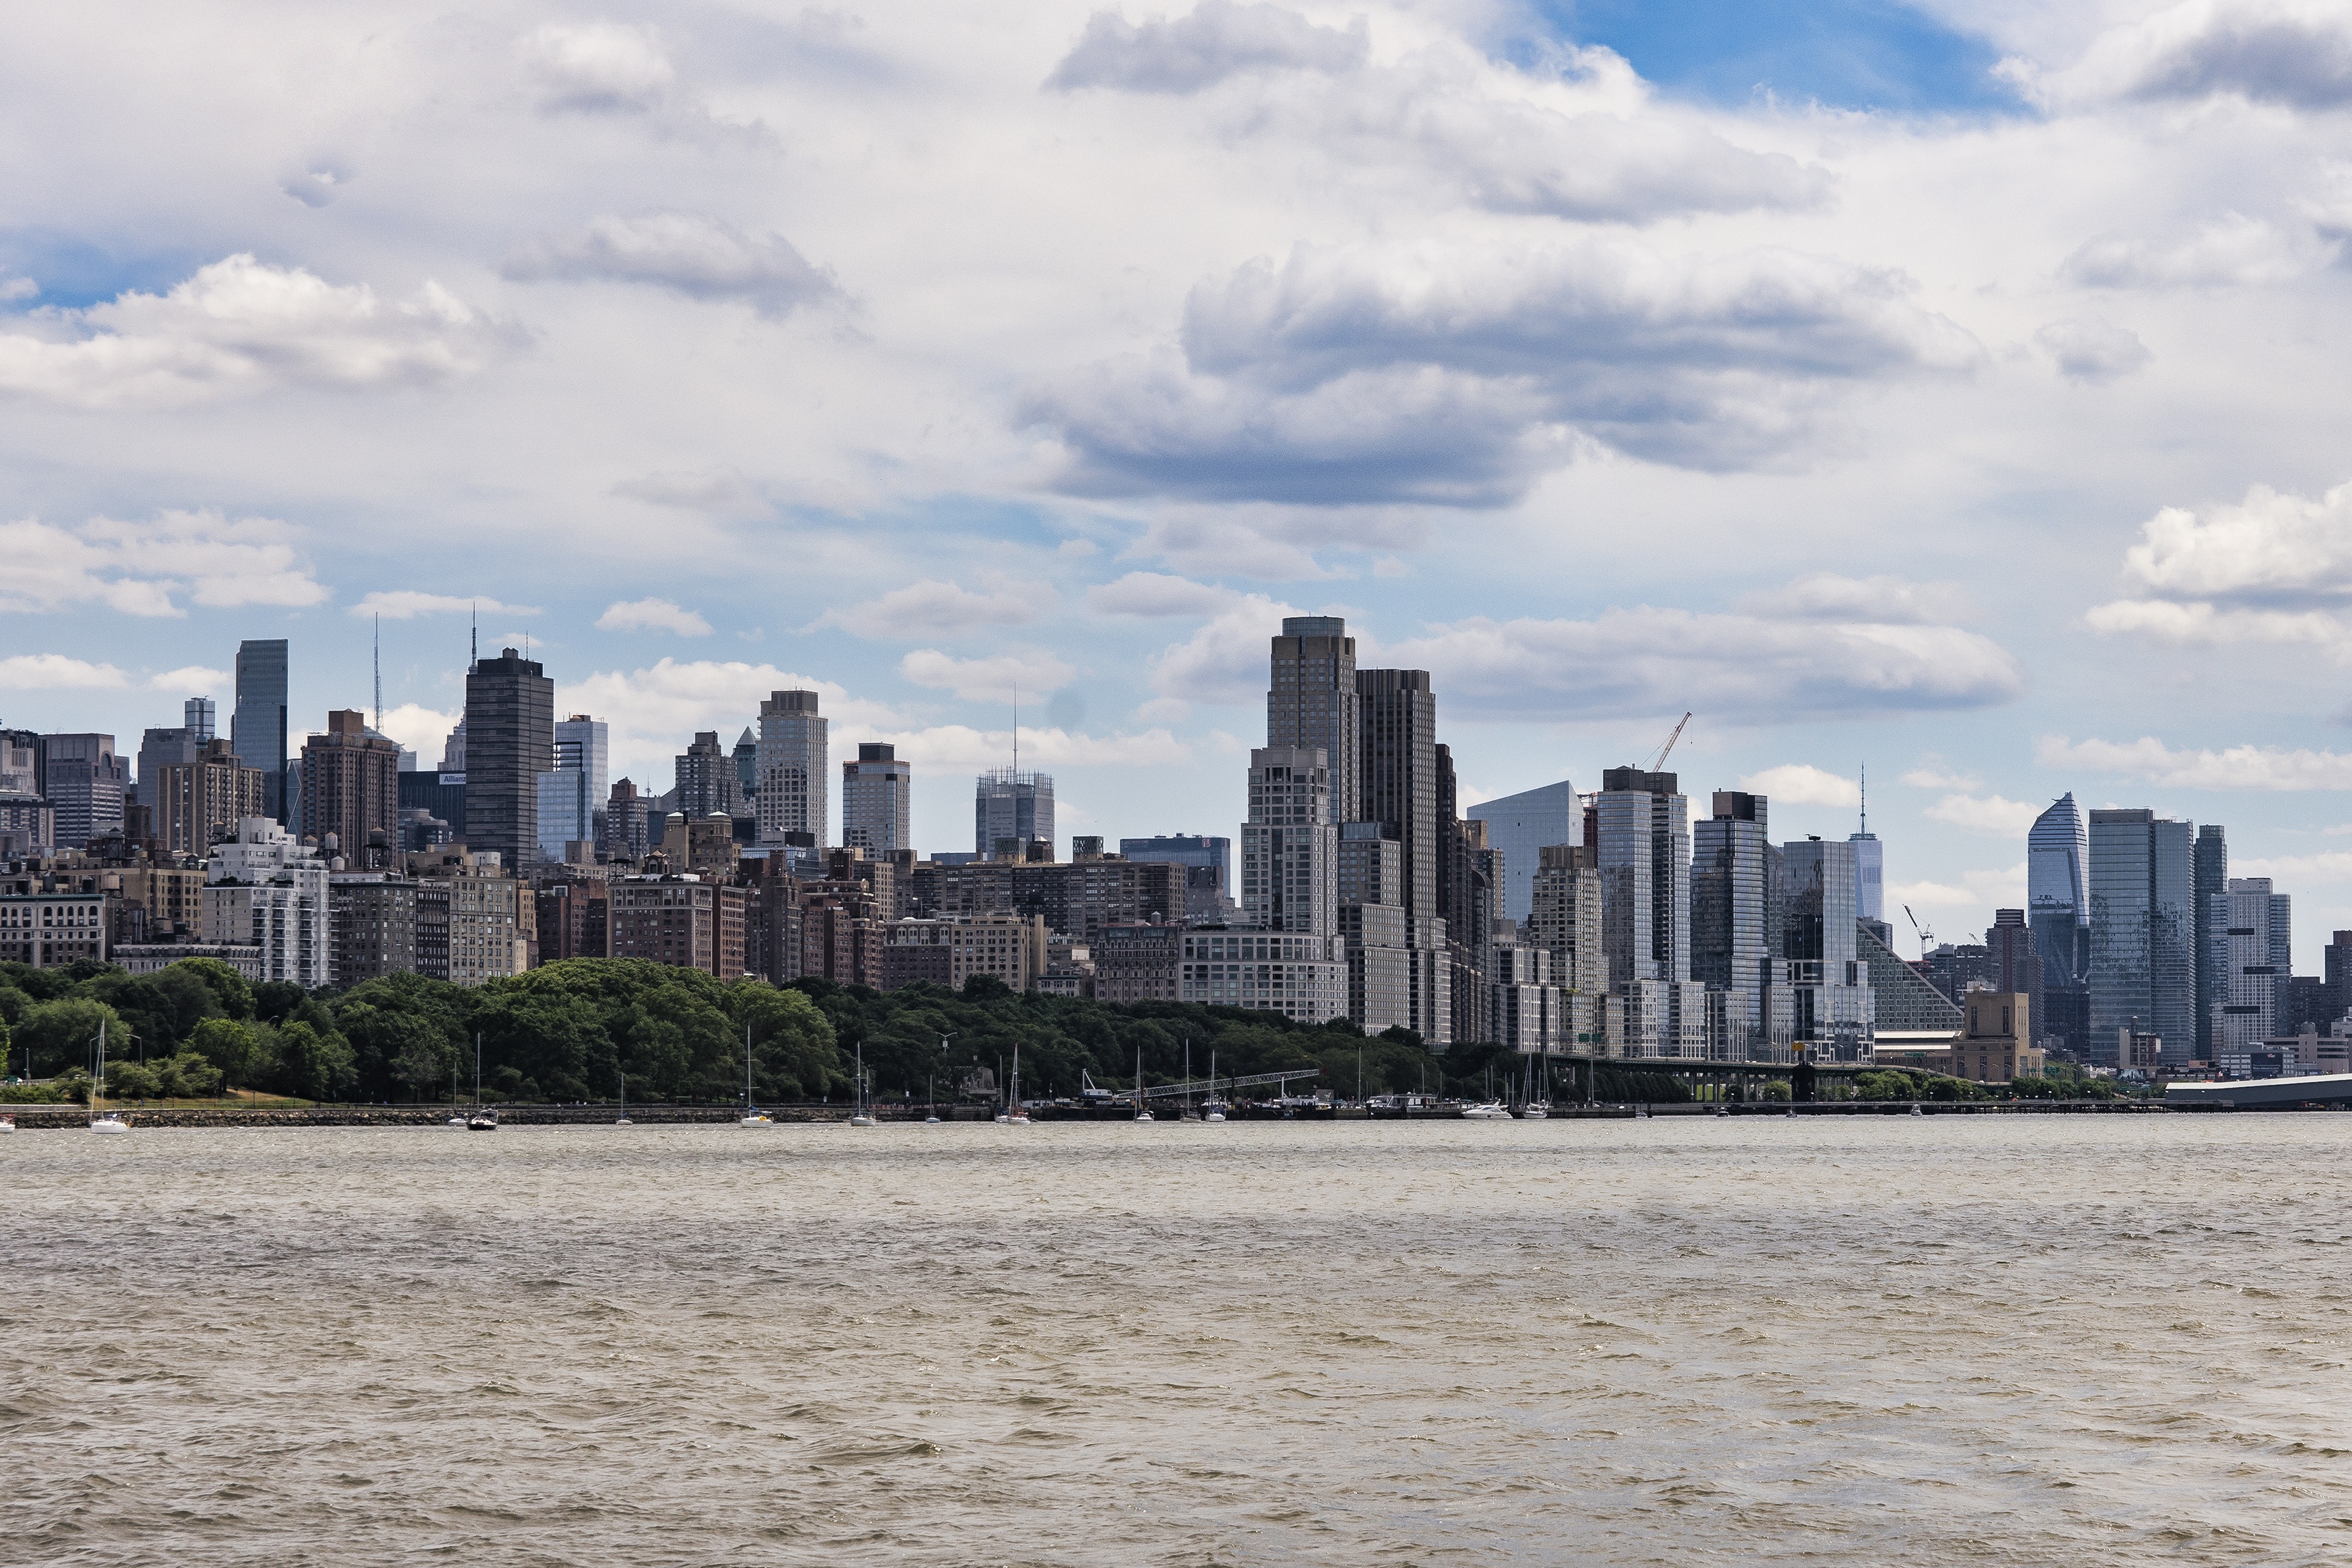
horizon, architecture, sky, skyline, building, city, skyscraper, urban, new york, river, manhattan, new york city, cityscape, downtown, travel, dusk, nyc, scenic, usa, landmark, metropolitan, tower block, new, scene, york, metropolis, city skyline, new york city skyline, manhattan skyline, nyc skyline, urban area, geographical feature, human settlement, metropolitan area